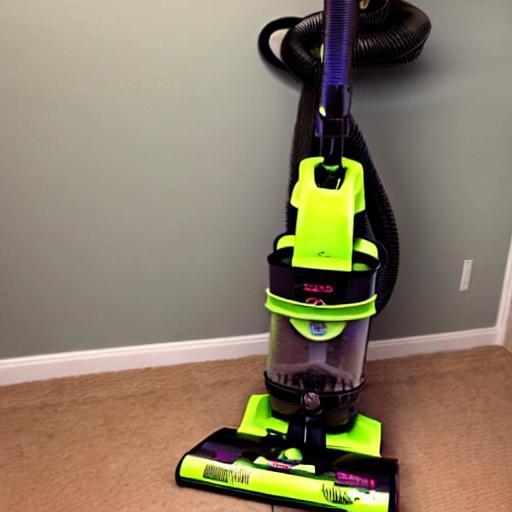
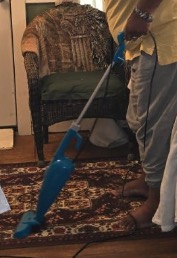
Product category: items_vacuum
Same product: no